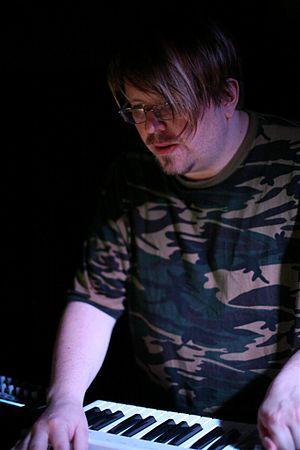
Robert Babicz, alias Rob Acid, est un compositeur de musique électronique et DJ allemand né le 5 janvier 1973 à Niemodlin en Pologne.